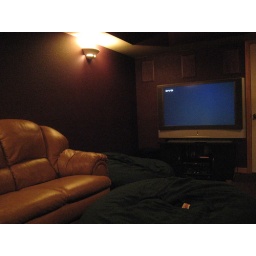
We enjoyed the nice theater room in the beach house.